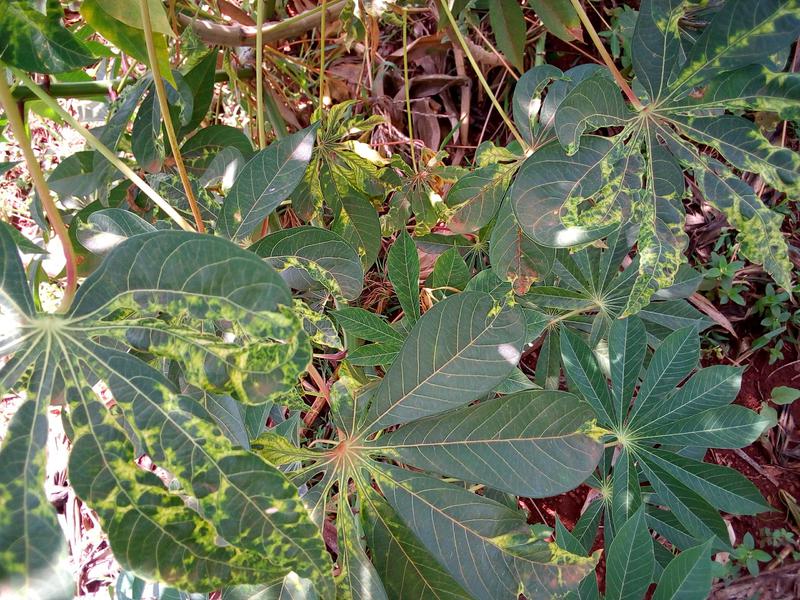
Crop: cassava
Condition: mosaic_disease